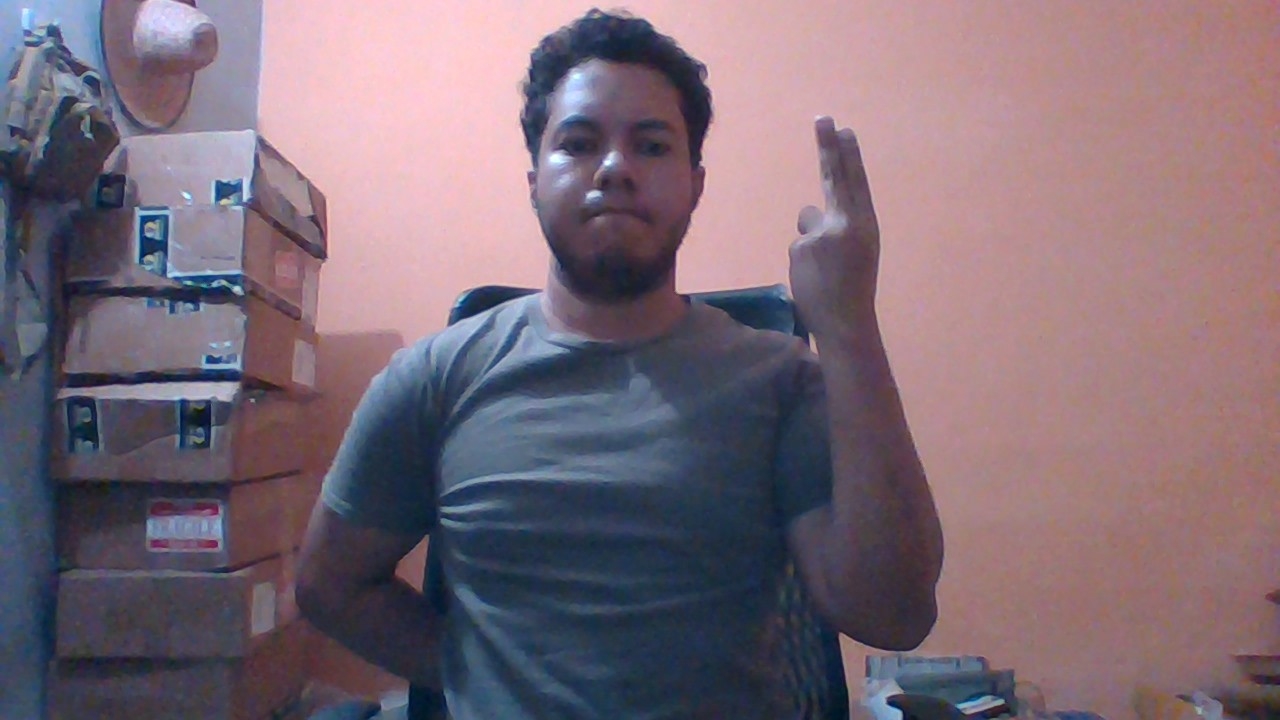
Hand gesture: two_up_inverted